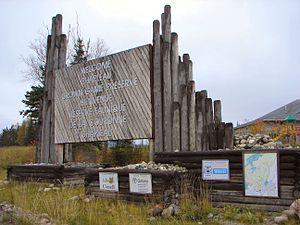
Chapleau est un petit village dans le Nord de l’Ontario. Les industries principales qui font vivre le village sont le Canadian Pacific Railway et le moulin à scie Tembec.
La Réserve de chasse de la Couronne de Chapleau est une Réserve naturelle et une réserve de chasse qui s'étend dans le nord de l'Ontario au Canada. La principale ville à proximité est Chapleau qui a donné son nom à cette grande réserve.